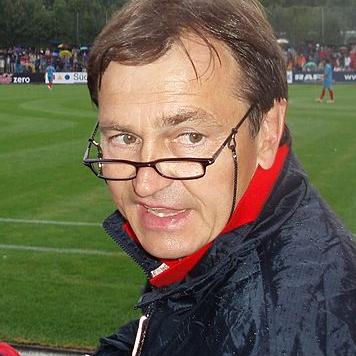
Age: 52